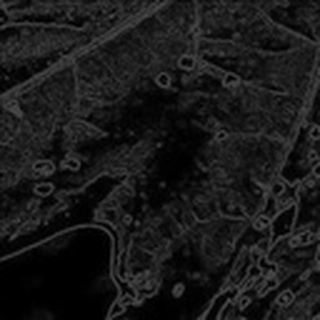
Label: cotton_target_spot